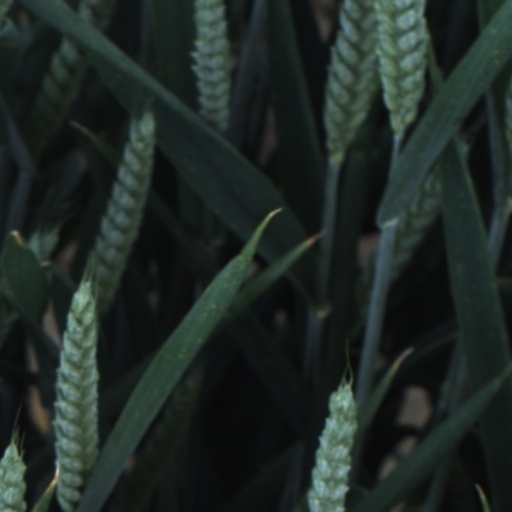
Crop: wheat